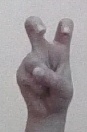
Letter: toot